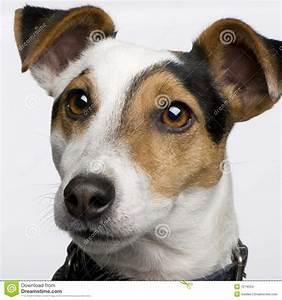
dog